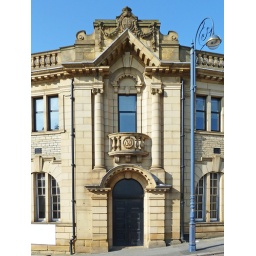
Building by the side of Dewsbury Town Hall. The implausibly blue sky is genuine.